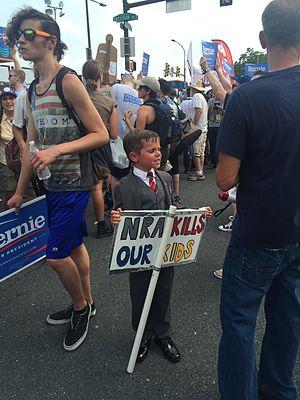
Un lobby, ou groupe d'intérêt, groupe de pression, groupe d'influence, est un groupe de personnes créé pour promouvoir et défendre des intérêts, privés ou non, en exerçant des pressions ou une influence sur des personnes ou des institutions publiques détentrices de pouvoir. Ces actions, menées par des représentants d'intérêts, sont le lobbying, qui consiste « à procéder à des interventions destinées à influencer de façon officielle ou officieuse, directement ou indirectement l'élaboration, l'application ou l'interprétation de mesures législatives, normes, règlements et plus généralement, toute intervention ou décision des pouvoirs publics ». Par exemple, le rôle d'un lobby sera « d'infléchir une norme, d'en créer une nouvelle ou de supprimer des dispositions existantes ».